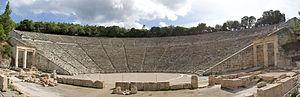
Le sanctuaire d'Asclépios est un haut-lieu de la médecine grecque, situé en Argolide dans le dème d'Épidaure, à environ 10 km à l'ouest de la petite cité portuaire de Paleá Epídavros. Durant l'Antiquité, les pèlerins accouraient de toute la Grèce pour se faire soigner dans le sanctuaire d'Asclépios, dieu guérisseur. Ce lieu abritait des médecins très réputés. Comme dans tous les sanctuaires grecs, des épreuves sportives et théâtrales étaient organisées en l'honneur des dieux. On a retrouvé à Épidaure des vestiges importants d'équipements sportifs, mais le site est surtout célèbre pour son théâtre.